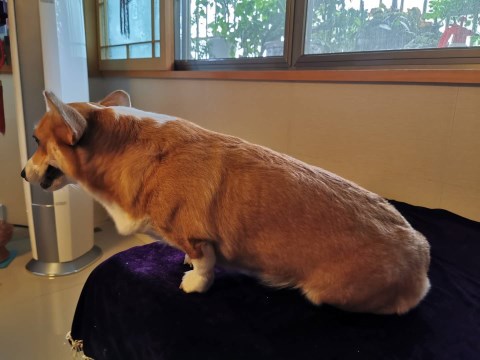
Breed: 2909-n000116-Cardigan